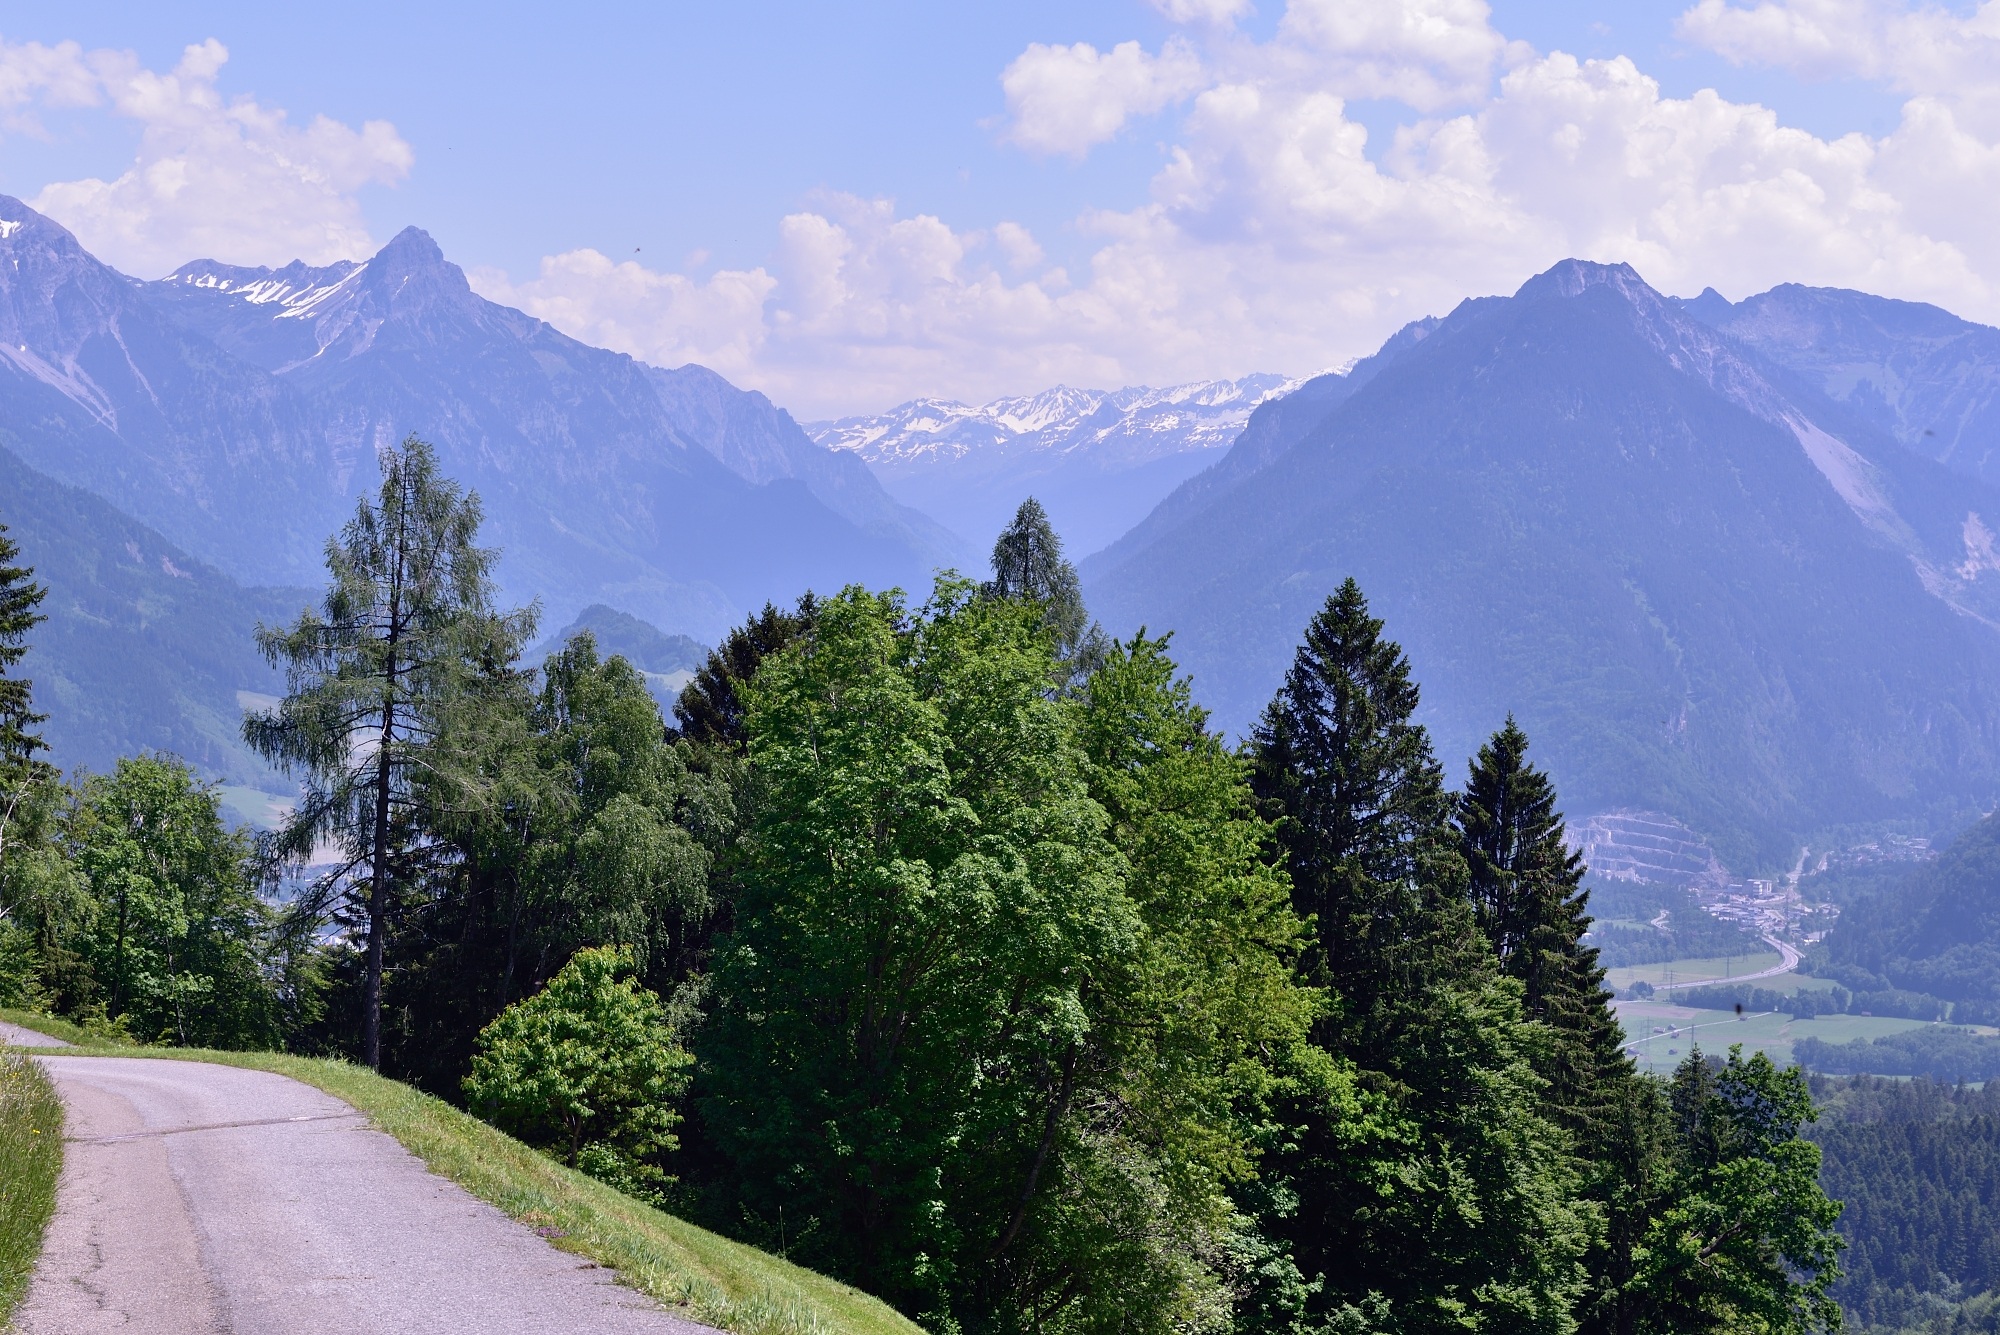
landscape, tree, nature, forest, wilderness, mountain, meadow, valley, mountain range, national park, ridge, trees, mountains, alps, outlook, plateau, away, ecosystem, landform, mountain pass, geographical feature, mountainous landforms